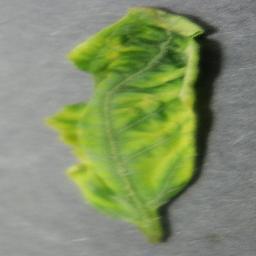
Label: Tomato___Tomato_Yellow_Leaf_Curl_Virus